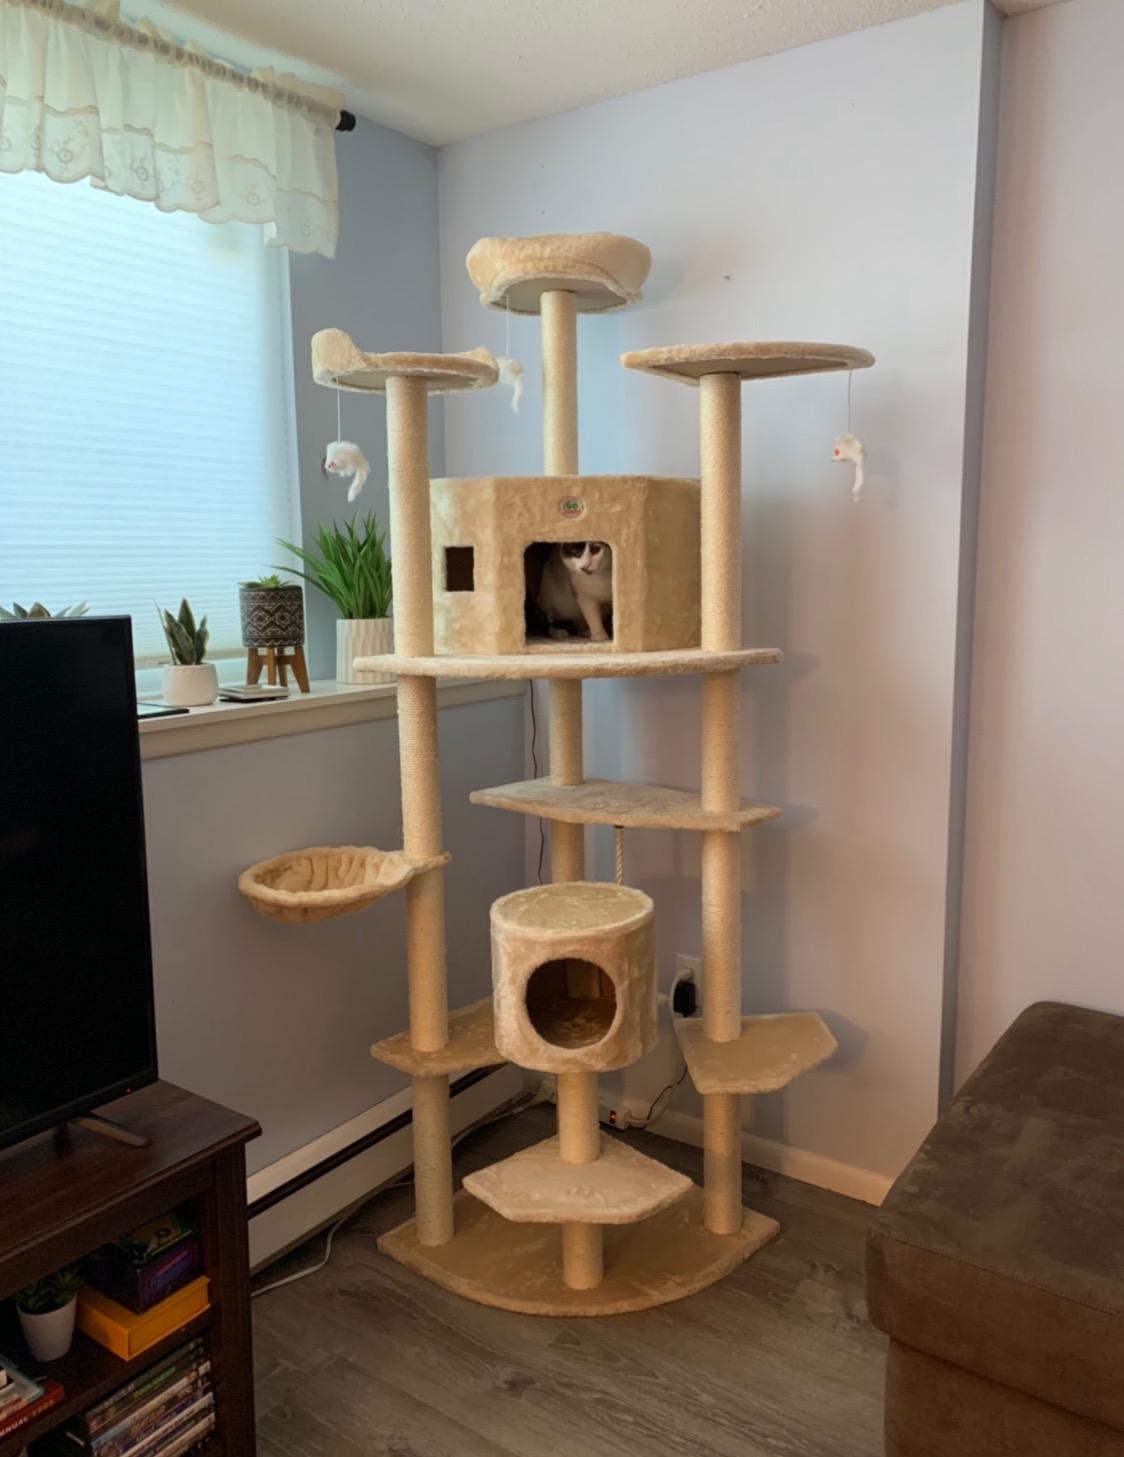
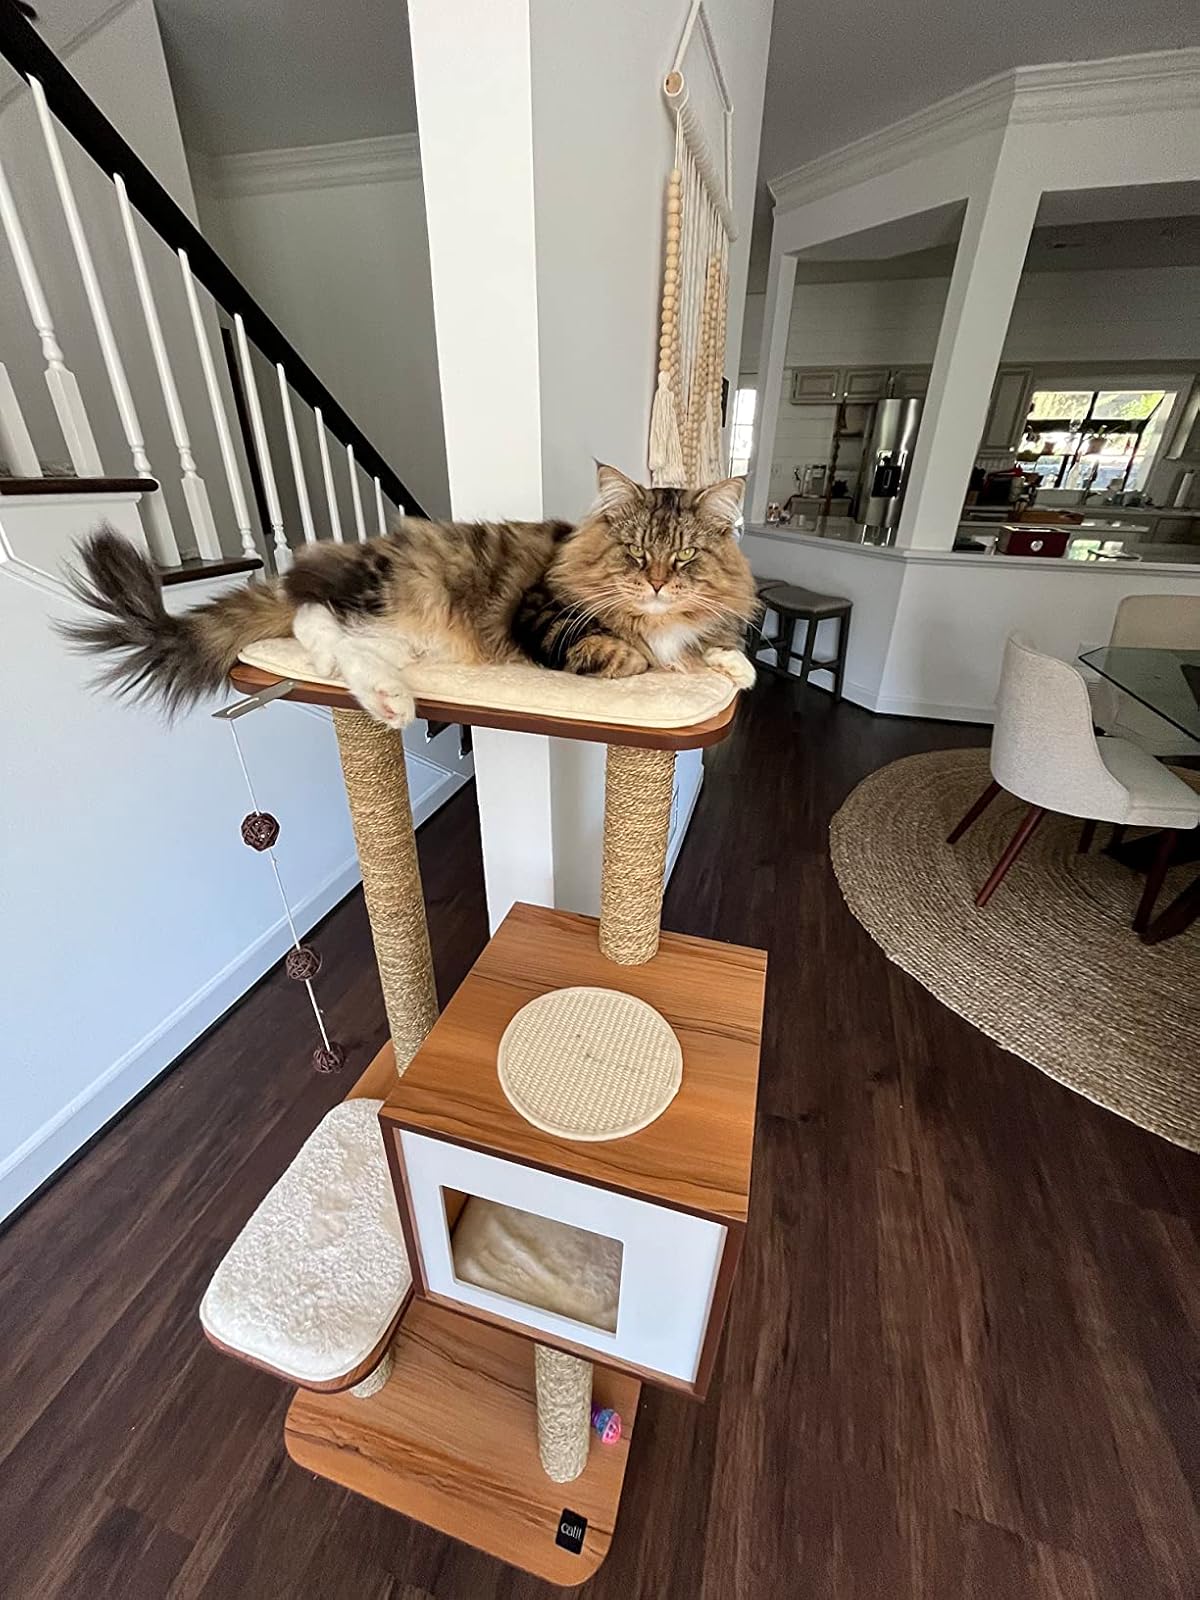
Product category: items_cat tree
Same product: no